Swedish Armed Forces

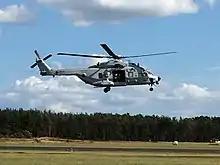
NH90 of the Swedish Armed Forces

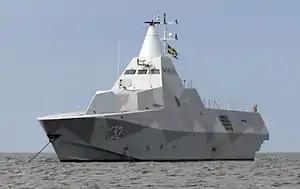
The Swedish Visby class corvette.

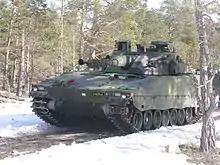
The Infantry fighting vehicle CV 90 produced and used by Sweden.

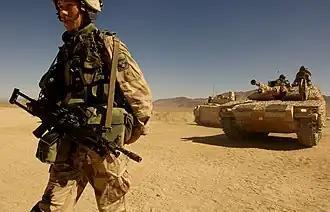
Swedish soldier during an exercise in California, 2007.

The Chief of Defence, formerly the Supreme Commander of the Swedish Armed Forces (ÖB), is a four-star general or flag officer who is the agency head of the Swedish Armed Forces and the highest ranking professional officer on active duty. The Chief of Defence reports, normally through the Minister of Defence, to the Government of Sweden, which in turn answers to the Riksdag. The current chief of defence is General Michael Claesson.